Cadmans Cottage

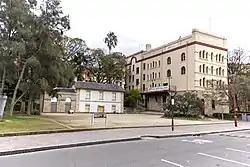
Cadmans Cottage and Sydney Sailors' Home, located in the right background.

There are no official records of the date of construction of the Coxswains' Barracks, now knows as Cadmans Cottage, after the longest serving government Coxswains, John Cadman. Based on the evidence of a series of sketches by James Wallis it was built between late 1815 and early 1816, on land adjoining the Government Dockyard. Wallis' drawing of the West Side of Sydney Cove, prepared between January and May 1816 shows the completed two-storey stone building located on the waters edge.